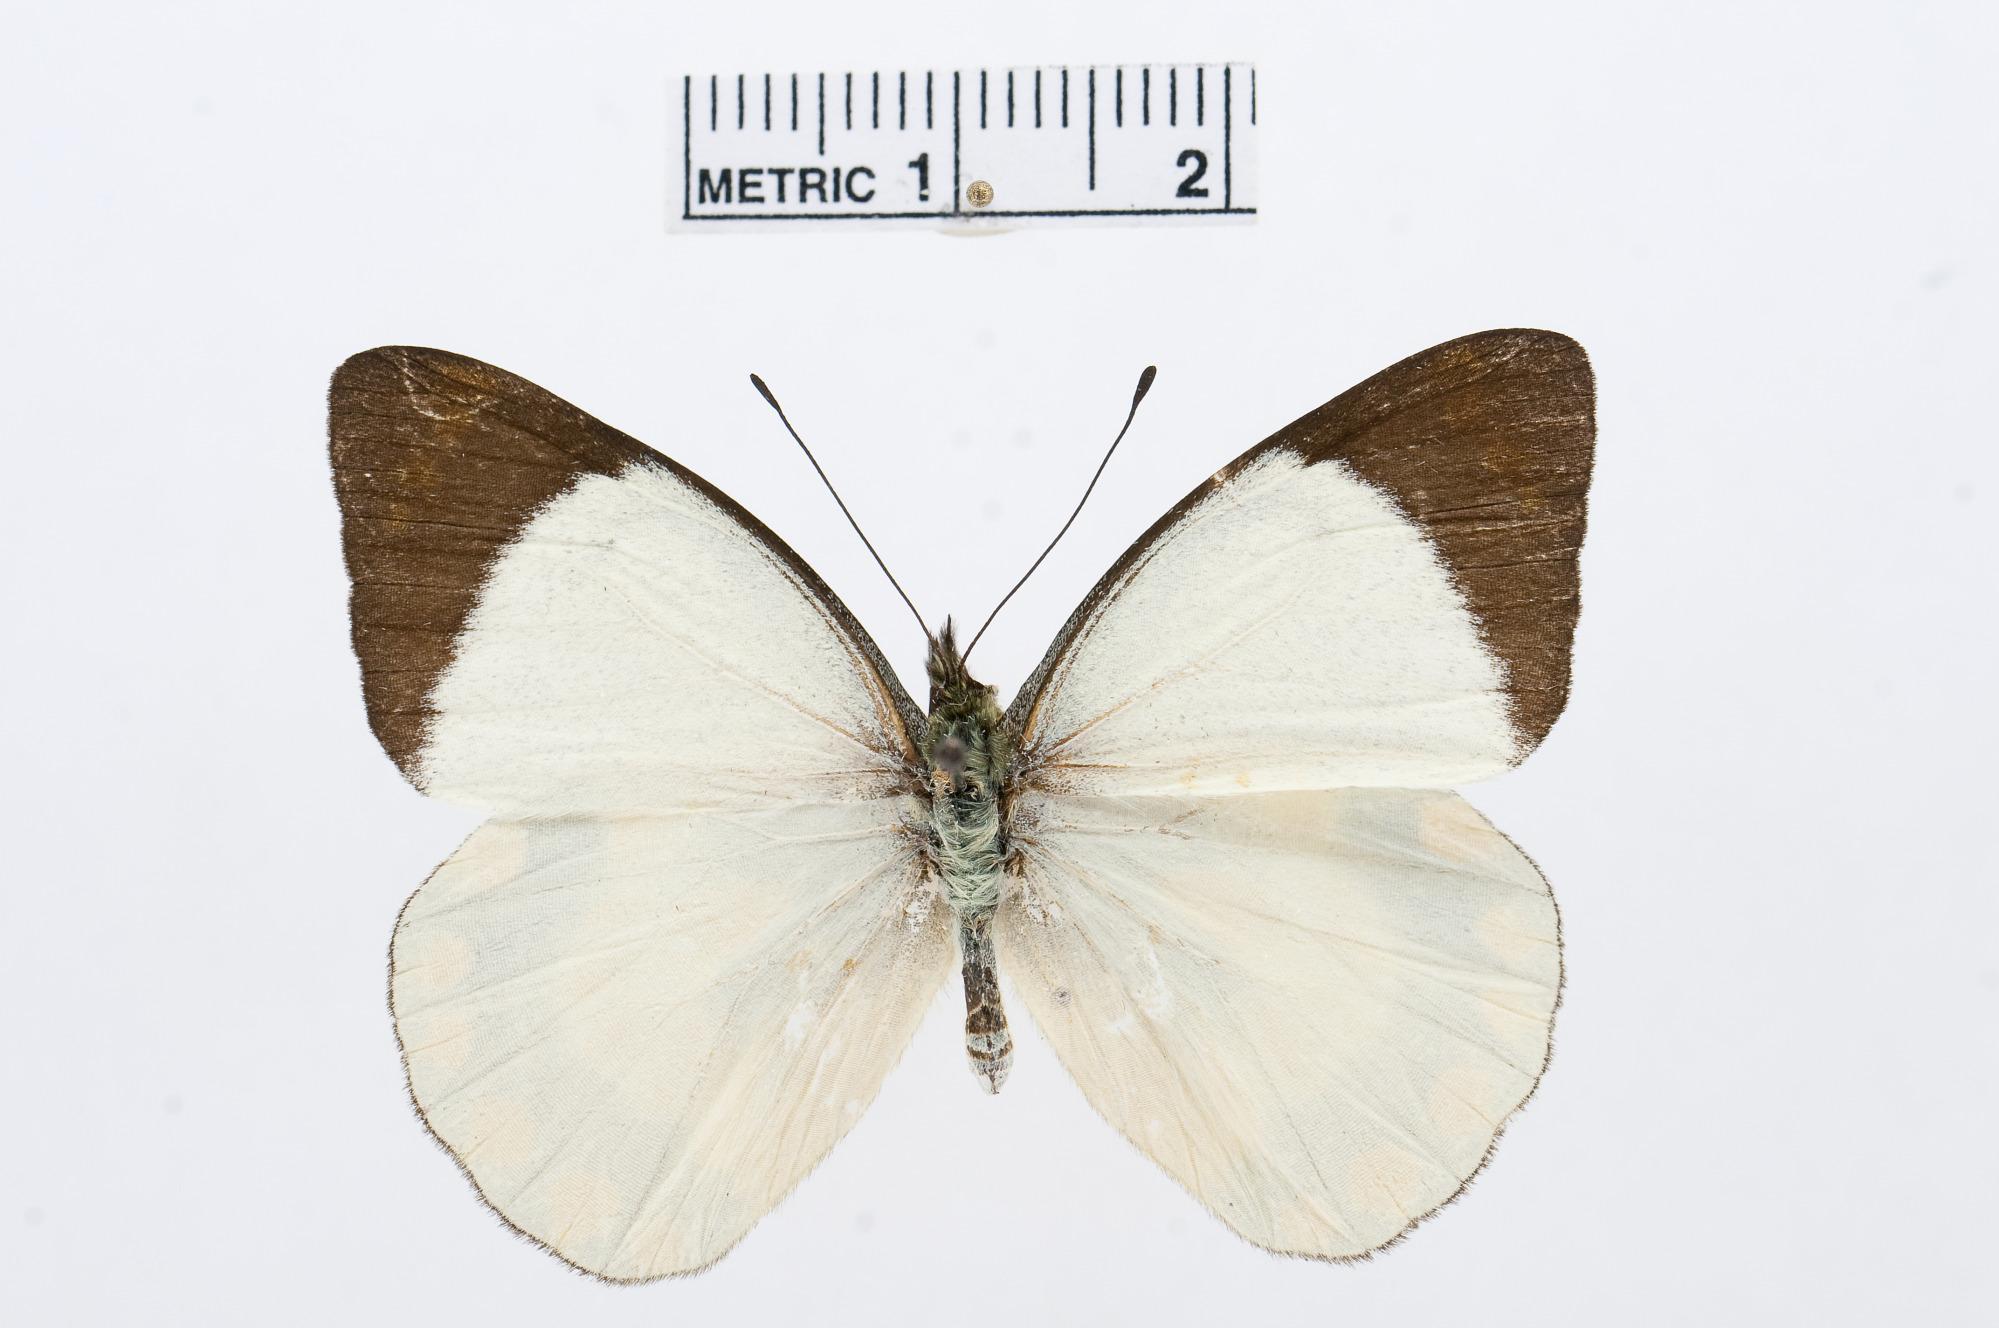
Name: Delias geraldina
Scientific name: Delias geraldina
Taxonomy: Animalia, Arthropoda, Hexapoda, Insecta, Lepidoptera, Pieridae, Pierinae